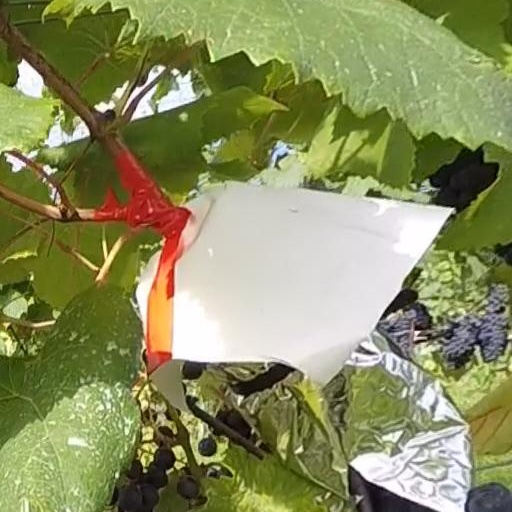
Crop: grape